Paul Sédille

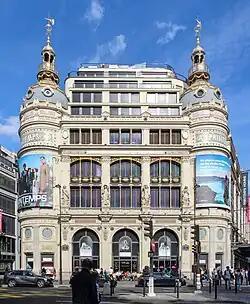
facade, Printemps department store, Paris

Paul Sédille (16 June 1836, Paris – 6 January 1900) was a French architect and theorist; and designed the 1880 reconstruction of the iconic Magasins du Printemps department store in Paris.